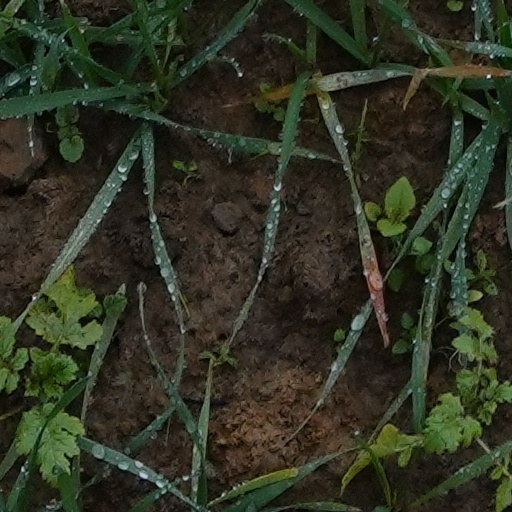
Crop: wheat